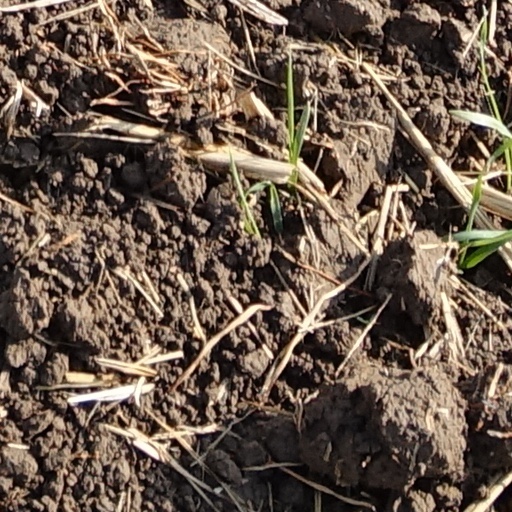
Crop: wheat